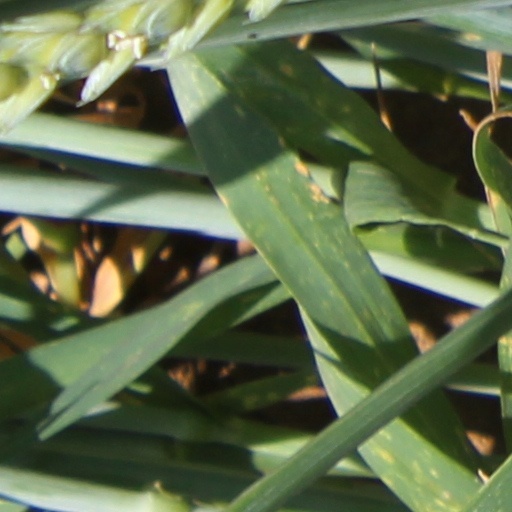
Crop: wheat